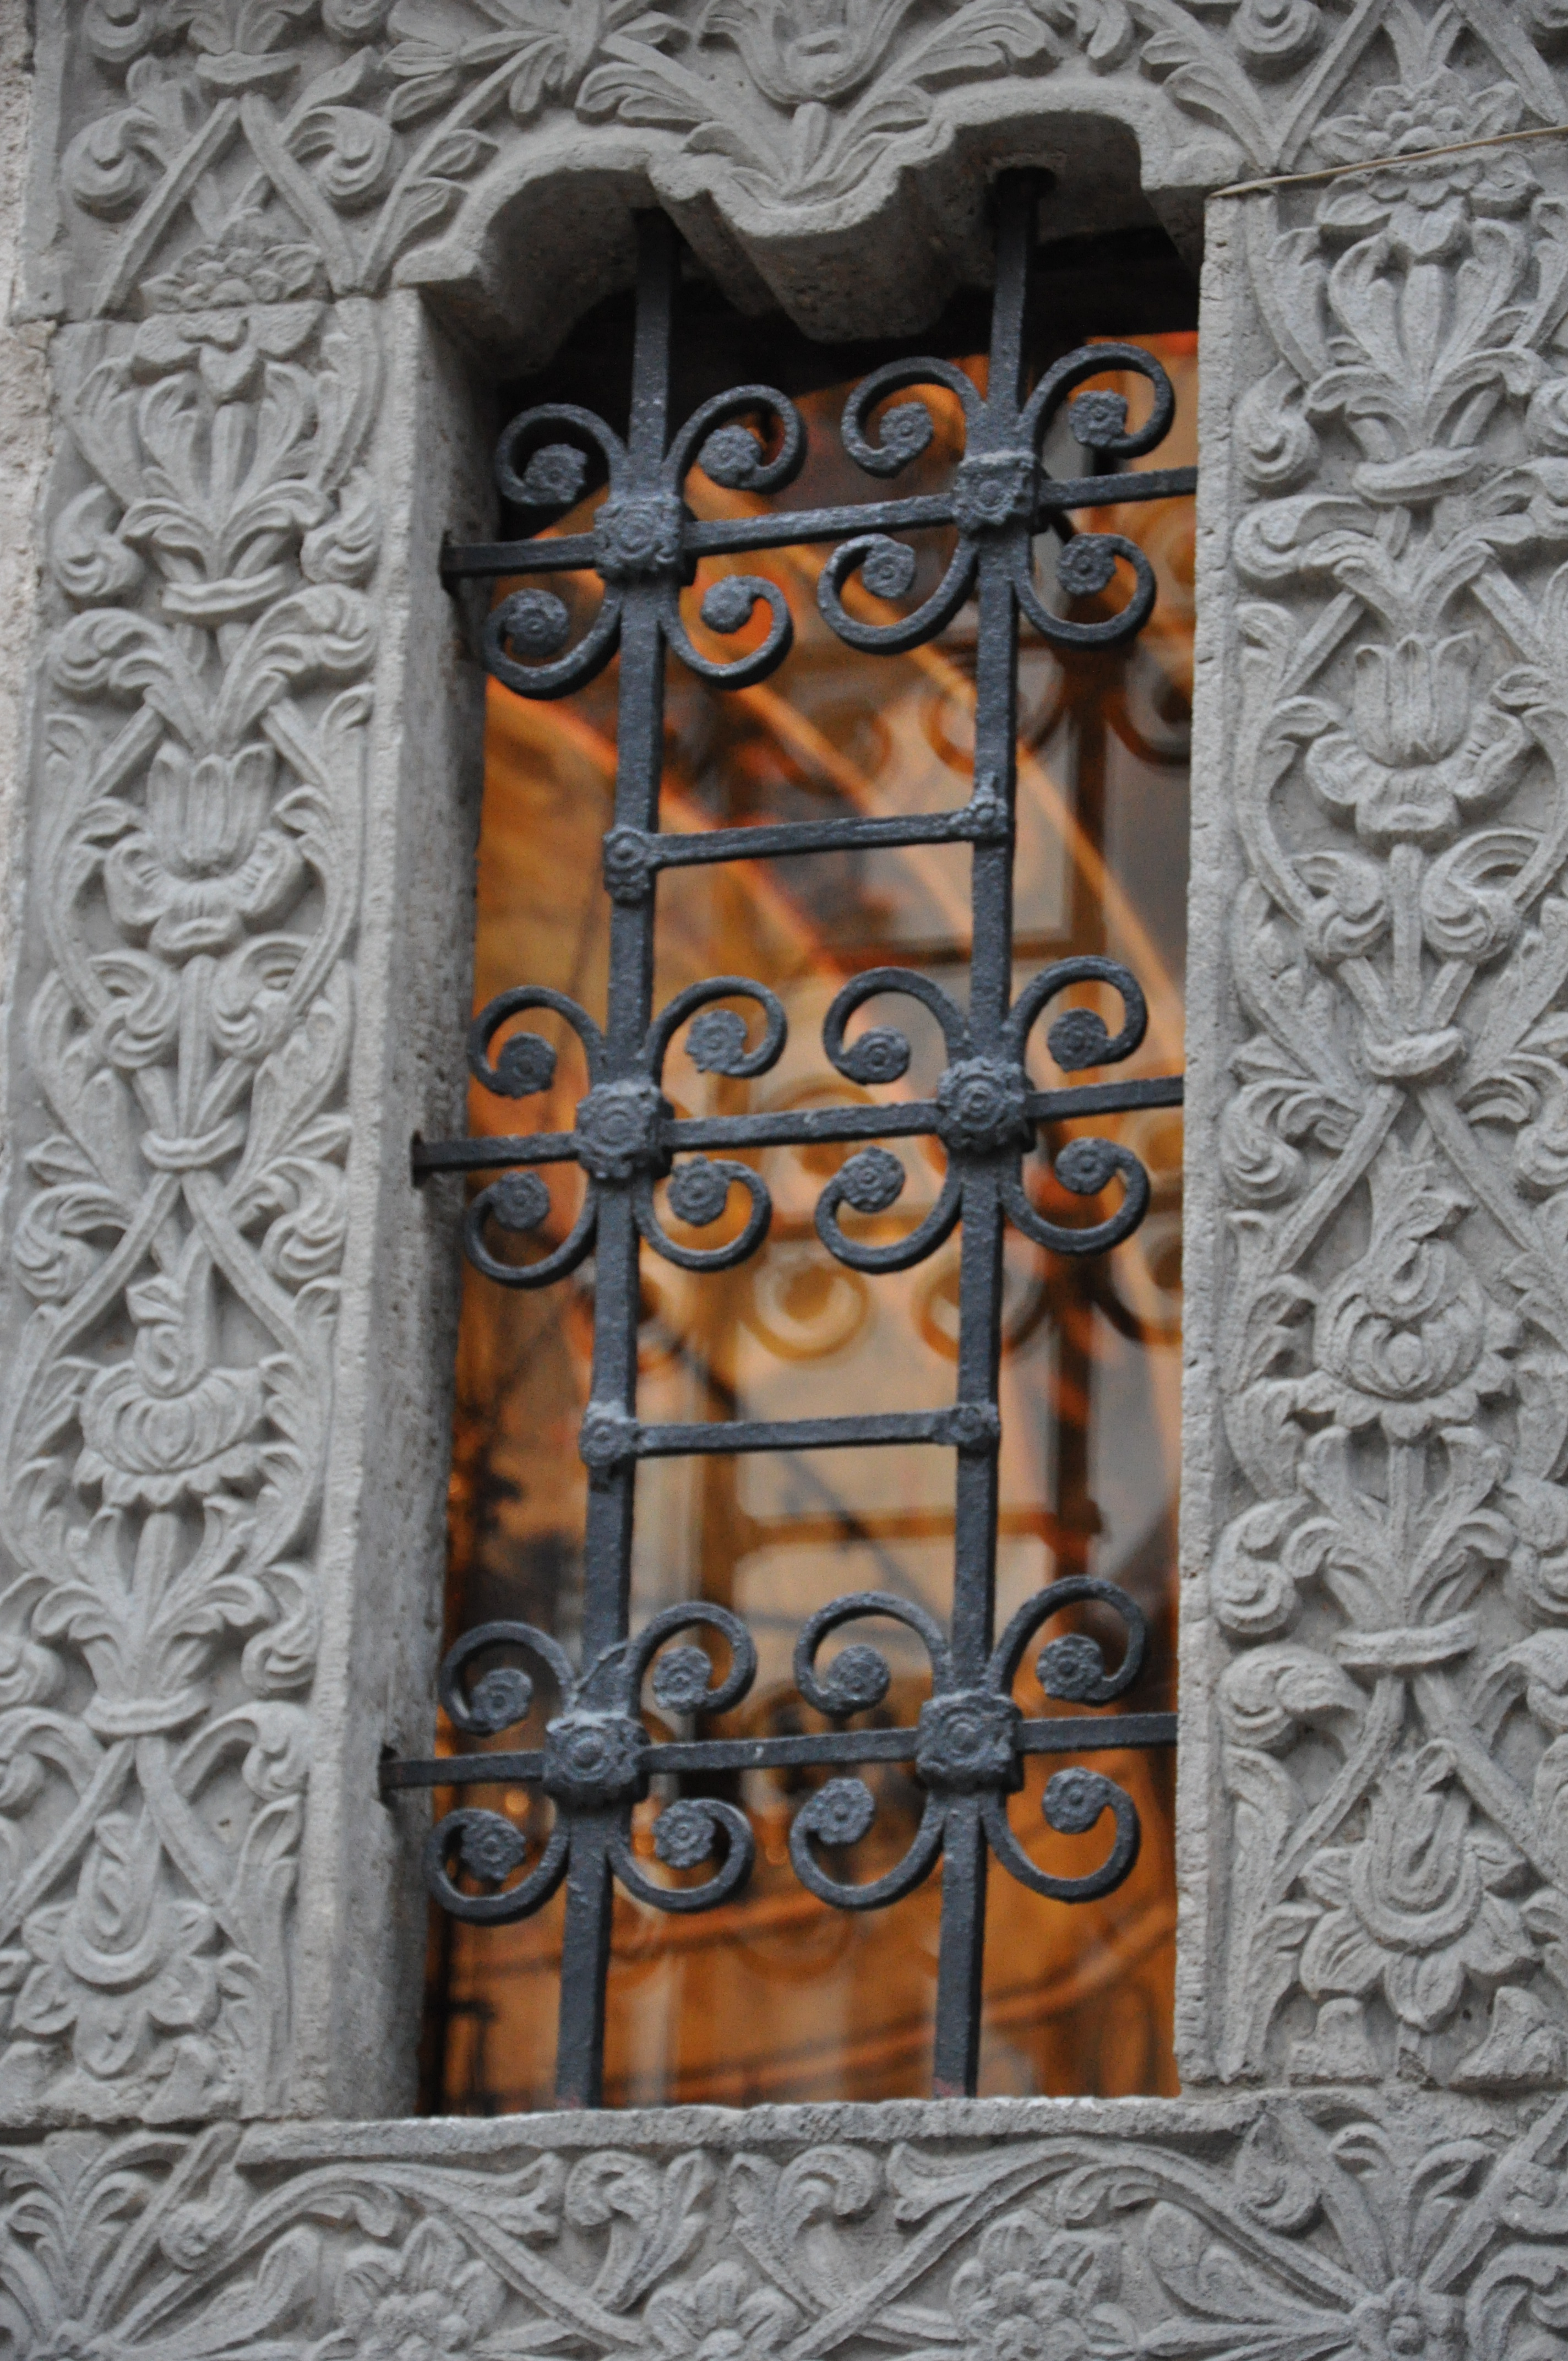
architecture, wood, photography, window, number, building, wall, monument, photo, europe, religion, church, christian, door, photos, sculpture, religious, free, art, de, monastery, churches, fotografie, christianity, romana, iron, orthodox, eastern, carving, relief, romania, bucharest, convent, bor, biserica, arhitectura, orthodoxy, romanian, ortodoxa, patrimoniu, ortodox, manastirea, manastire, ortodoxia, ortodoxie, ecclesiastical, bisericeasc, cladire, edificiu, bucuresti, centrulvechi, lipscani, lmibiiaa19464, stavro, stavropoleos, brancovenesc, 1724, cre tinism, cre tin